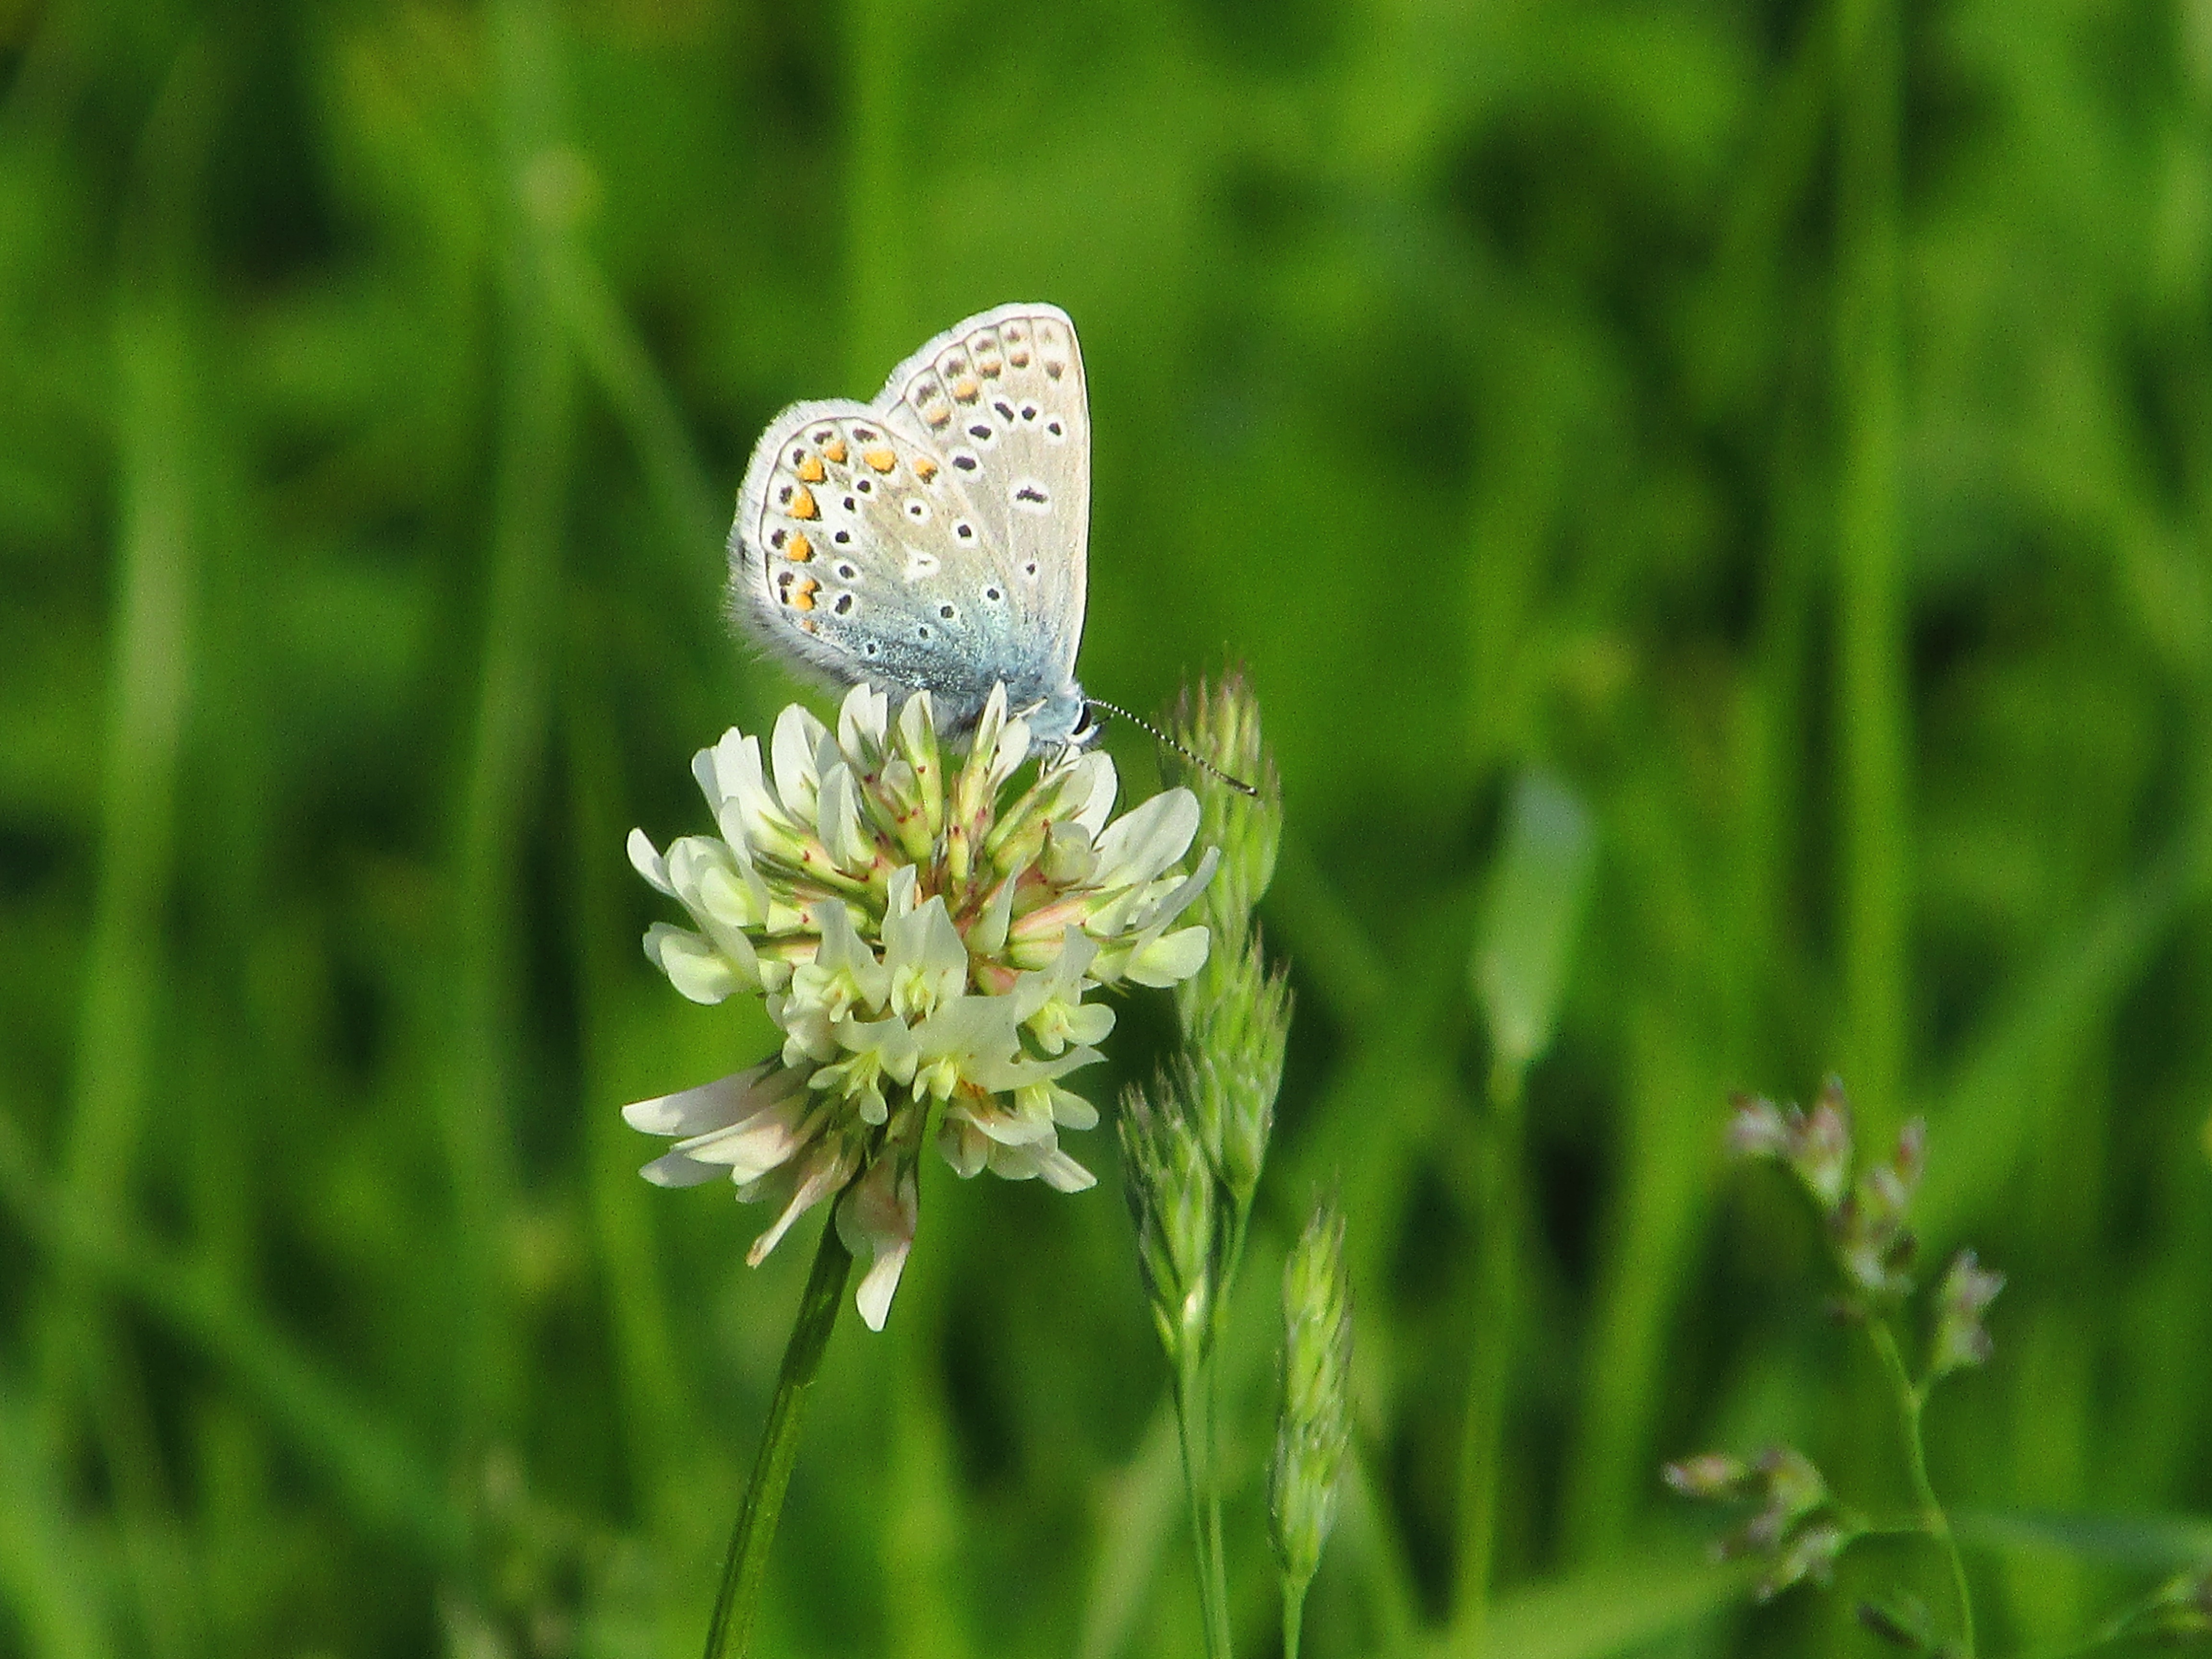
nature, grass, plant, lawn, meadow, prairie, flower, green, insect, botany, butterfly, flora, fauna, invertebrate, wildflower, grassland, nectar, macro photography, flowering plant, grass family, land plant, moths and butterflies, lycaenid